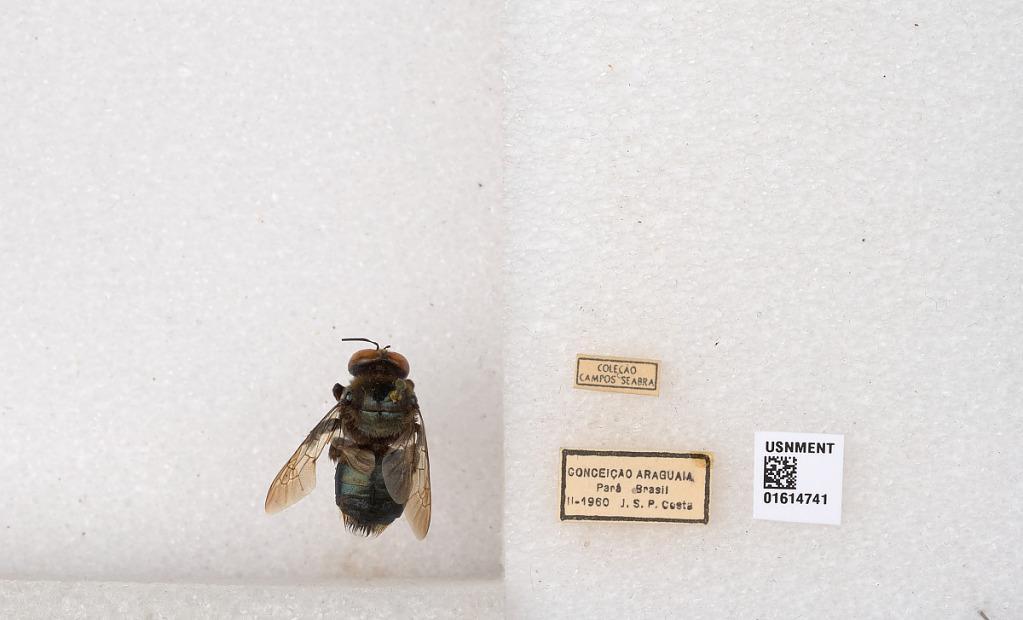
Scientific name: Xylocopa (Schonnherria) macrops Lepeletier
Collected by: J. Costa
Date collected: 1960-2-1
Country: Brazil
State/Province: Para
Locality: Conceicao Araguaia